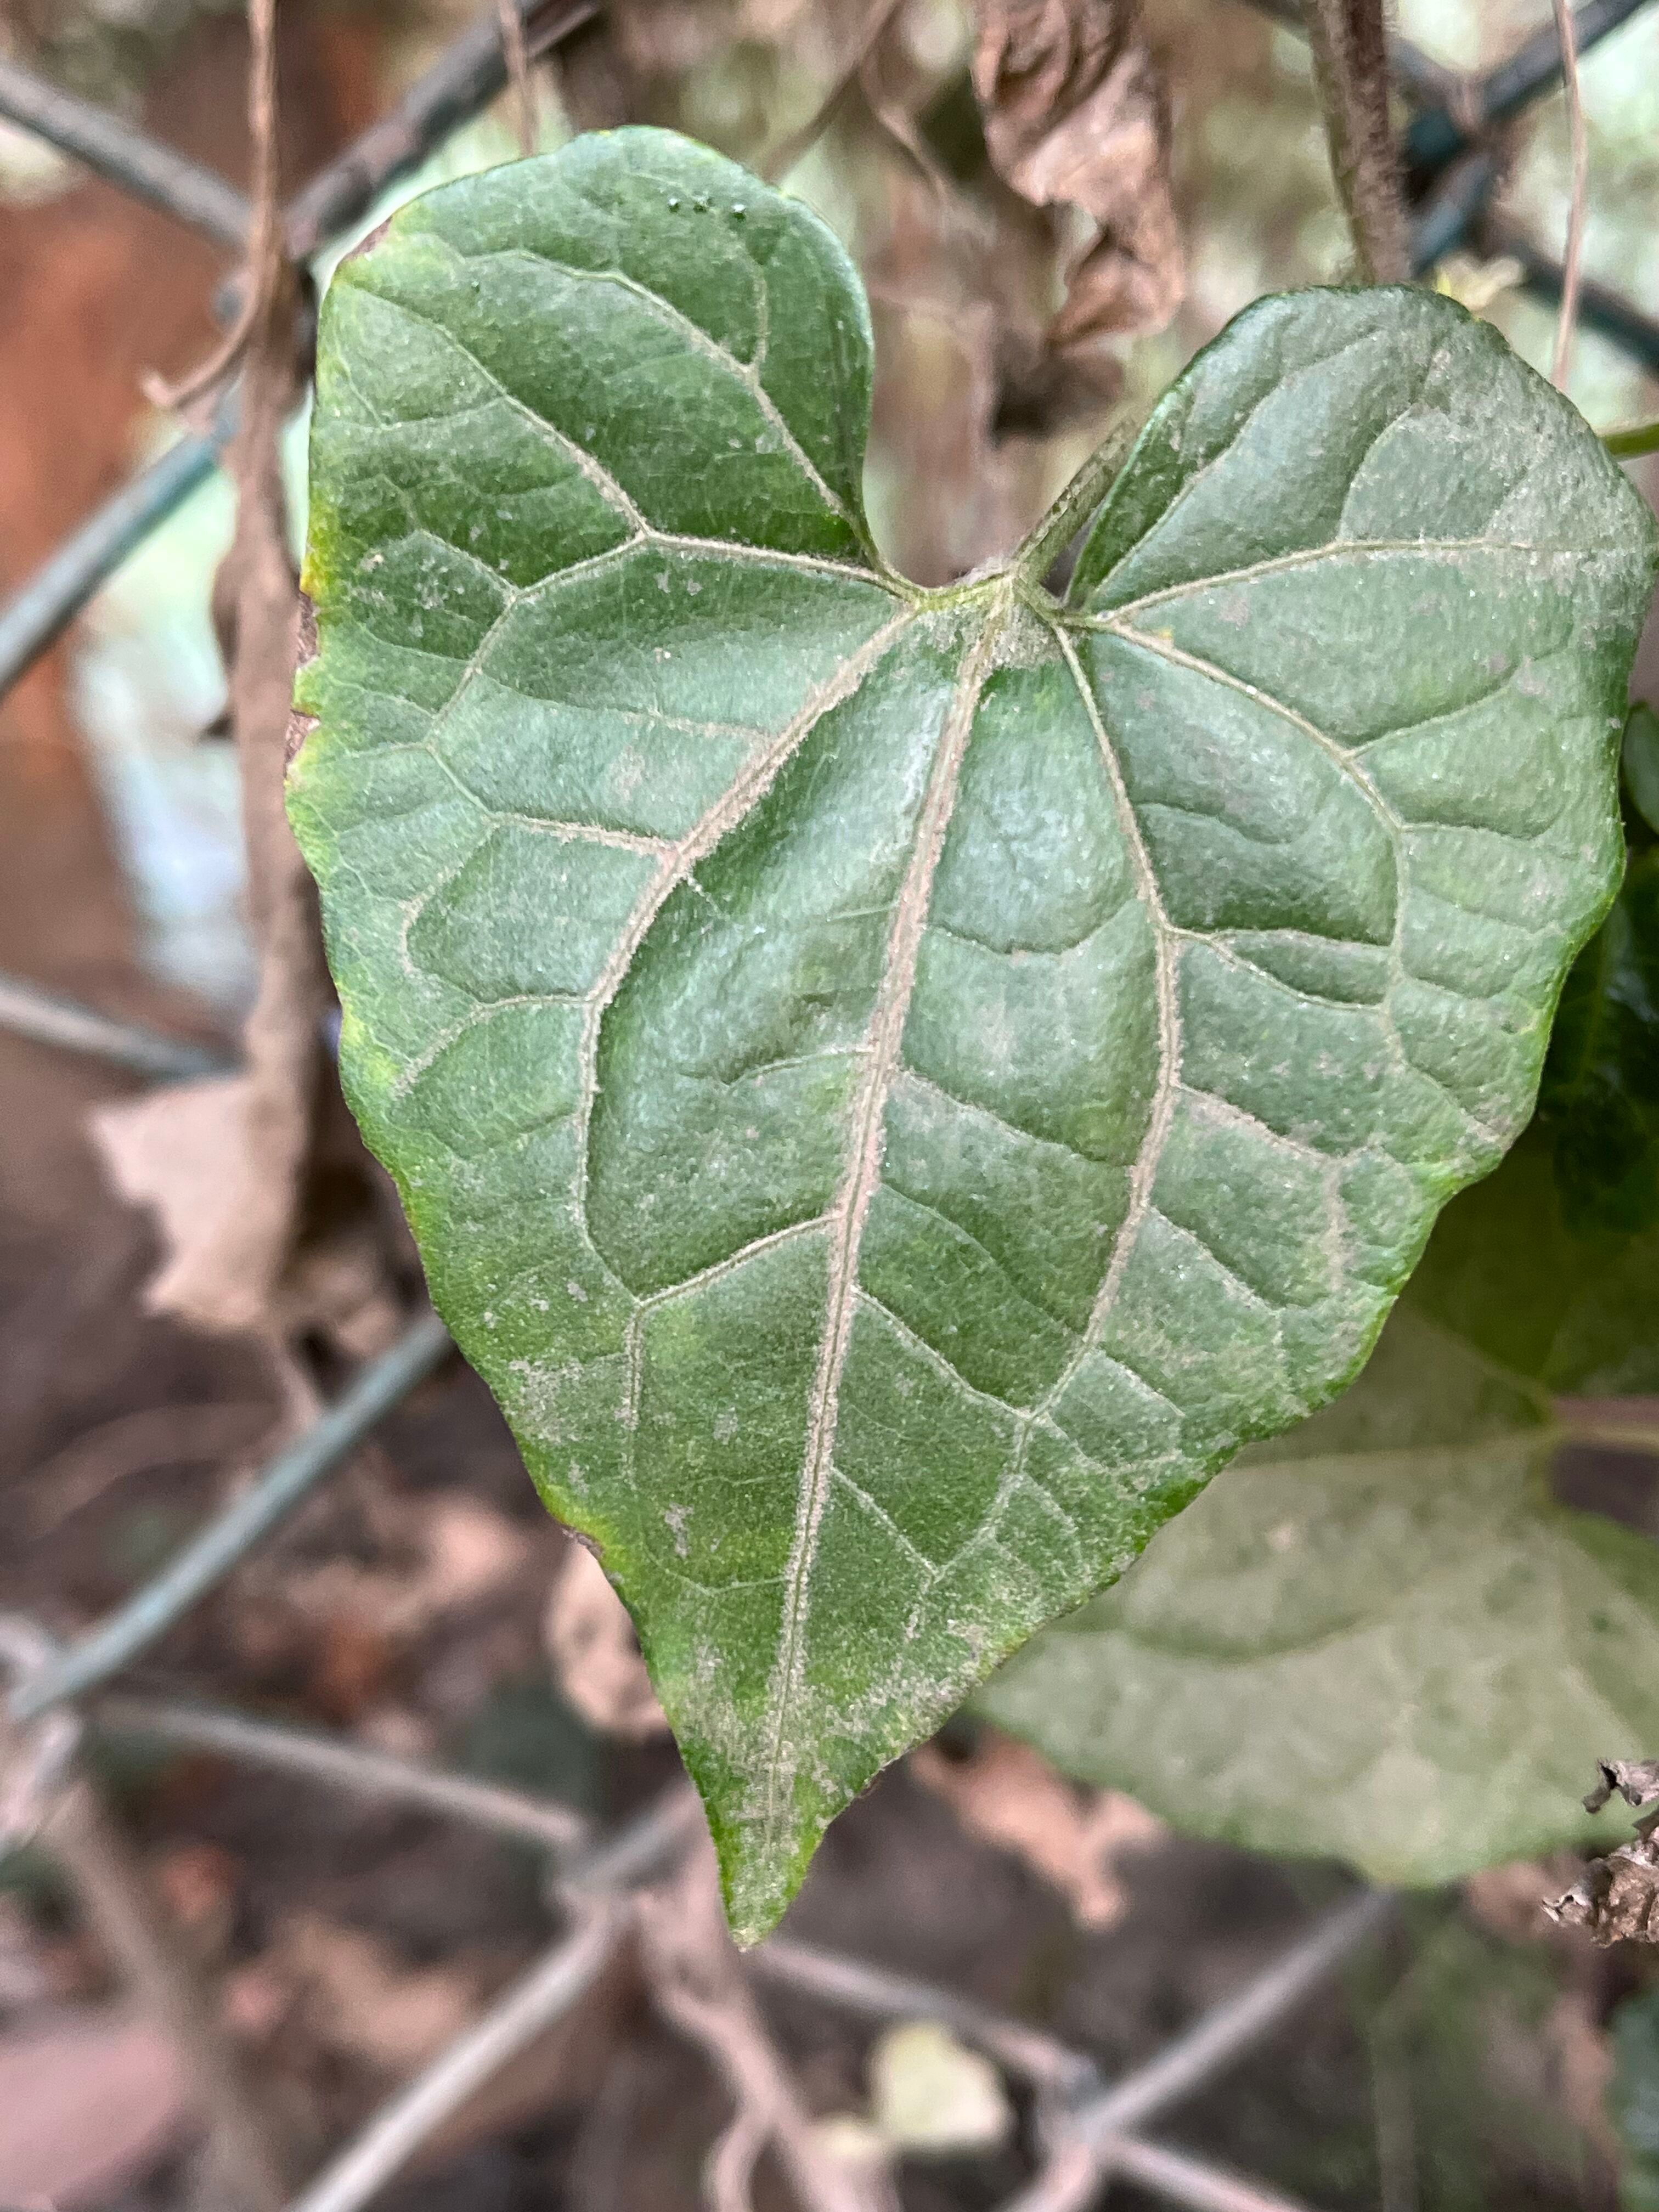
Plant species: mikania-micrantha